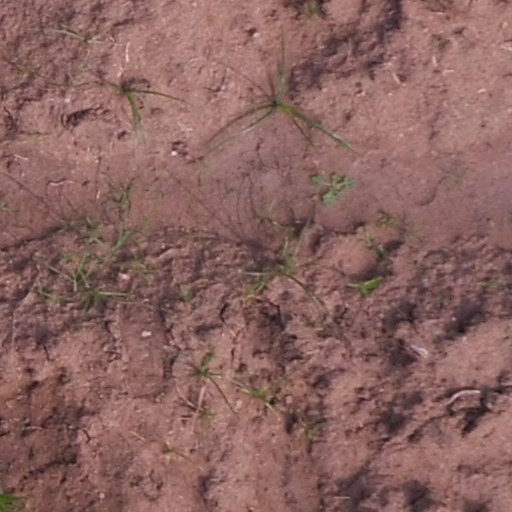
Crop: maize; corn